Meemure

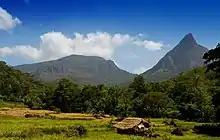
Meemure Village and Lakegala

Meemure is approximately a 7-hour drive from Colombo, in an off-road vehicle. The main route is via Kandy city which is 116 km away from Colombo. Then Kandy-Mahiyangana Road (A26) towards to Mahiyangana. Turn to Left from Hunnasgiriya Junction which is 35 km away from Kandy. Then go towards the Loolwatte Village which is 15 km away from Hunnasgiriya Junction. Then from Loolwatte it is about another 15 km to the Meemure Village. The nearest Police station is Udadumbara Police.